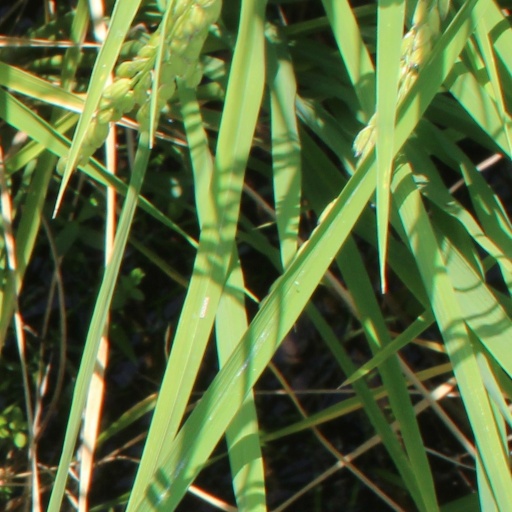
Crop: rice